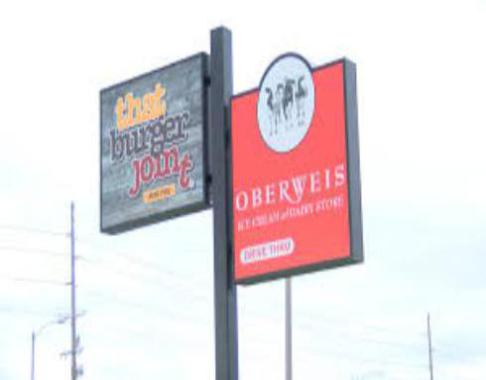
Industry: Food